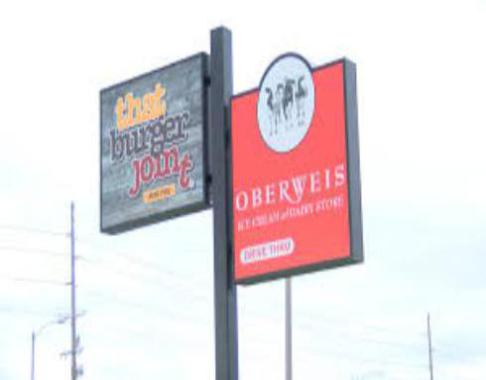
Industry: Food